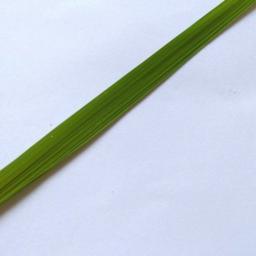
Label: Rice___Healthy